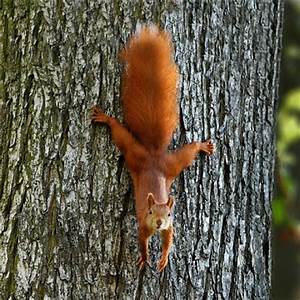
Label: scoiattolo